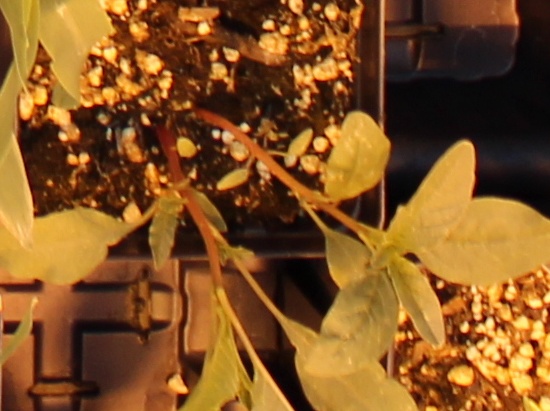
Label: Waterhemp